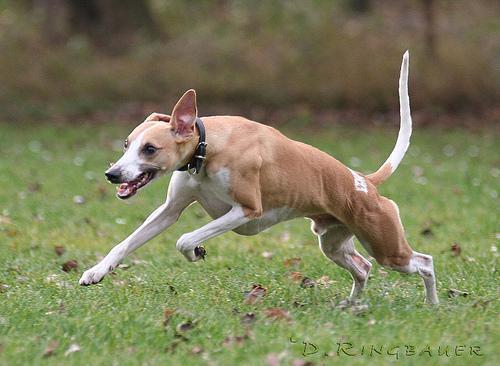
whippet